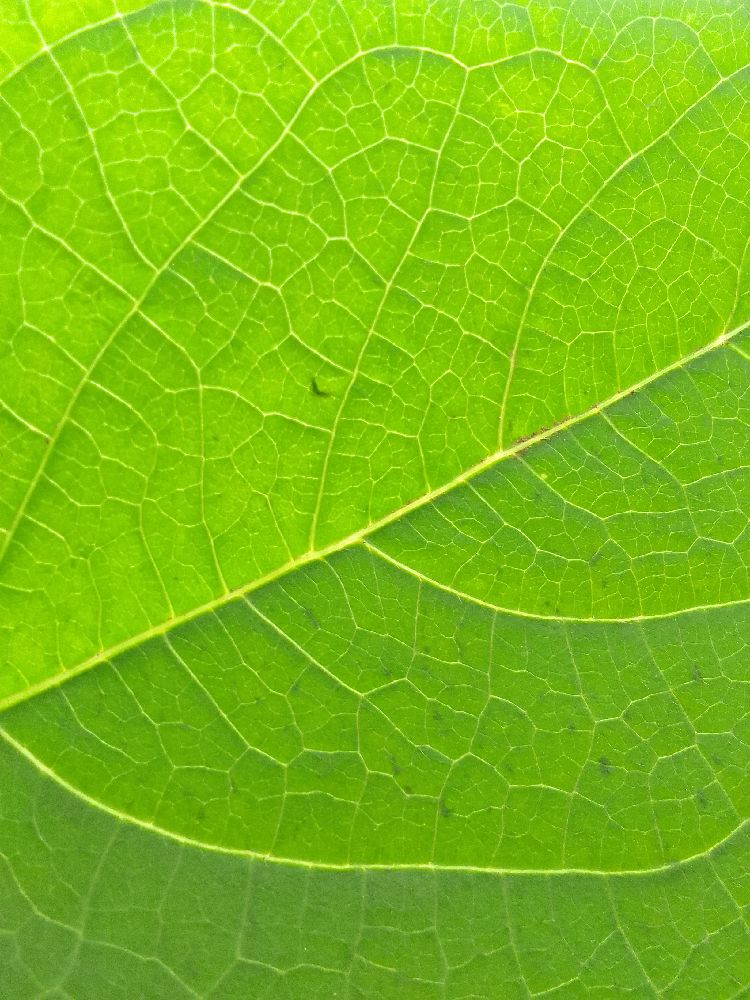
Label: healthy